Royal Naval Volunteer Reserve Yacht Club

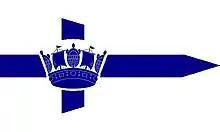
Branch Burgee denoting an Associate member

The Royal Navy Volunteer Reserve Yacht Club (RNVRYC) is a Yacht club recognised as a Service Yacht Club in the United Kingdom.